Roxas Boulevard

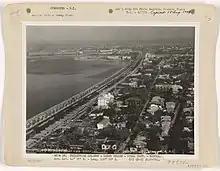
Aerial view of Dewey Boulevard, 1931

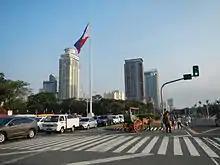
The historic Rizal Park marks the northern end of the boulevard.

According to Burnham's original concept of the Cavite Boulevard, the bayfront from the Luneta southward should be a continuous parkway, extending with time to the Cavite Navy Yard about away. This boulevard, about in width, with roadways, tramways, bridle paths, rich plantations, and broad sidewalks, should be available for all classes of people in all sorts of conveyances, and so well-shaded with coconut palms, bamboo, and mangoes as to furnish protection from the elements at all times.